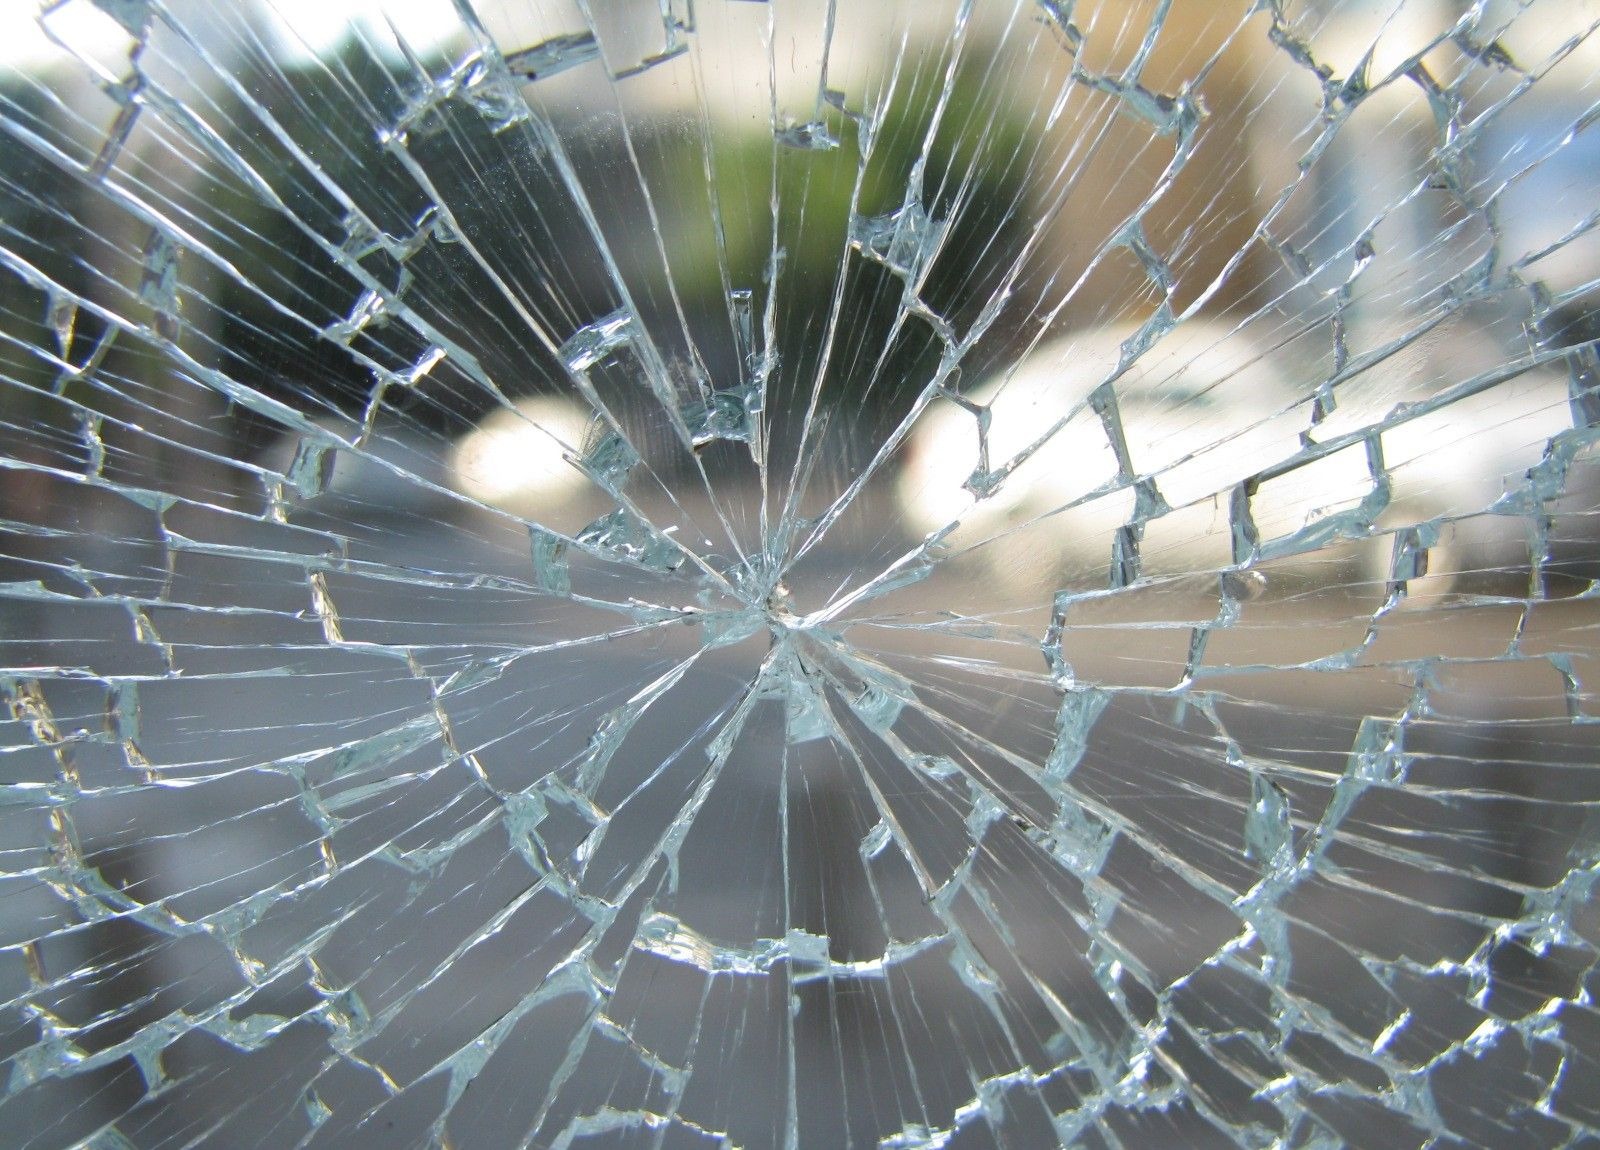
window, glass, broken, material, invertebrate, spider web, cracked, spider, symmetry, shattered, accident, destruction, macro photography, toughened